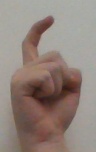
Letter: ra